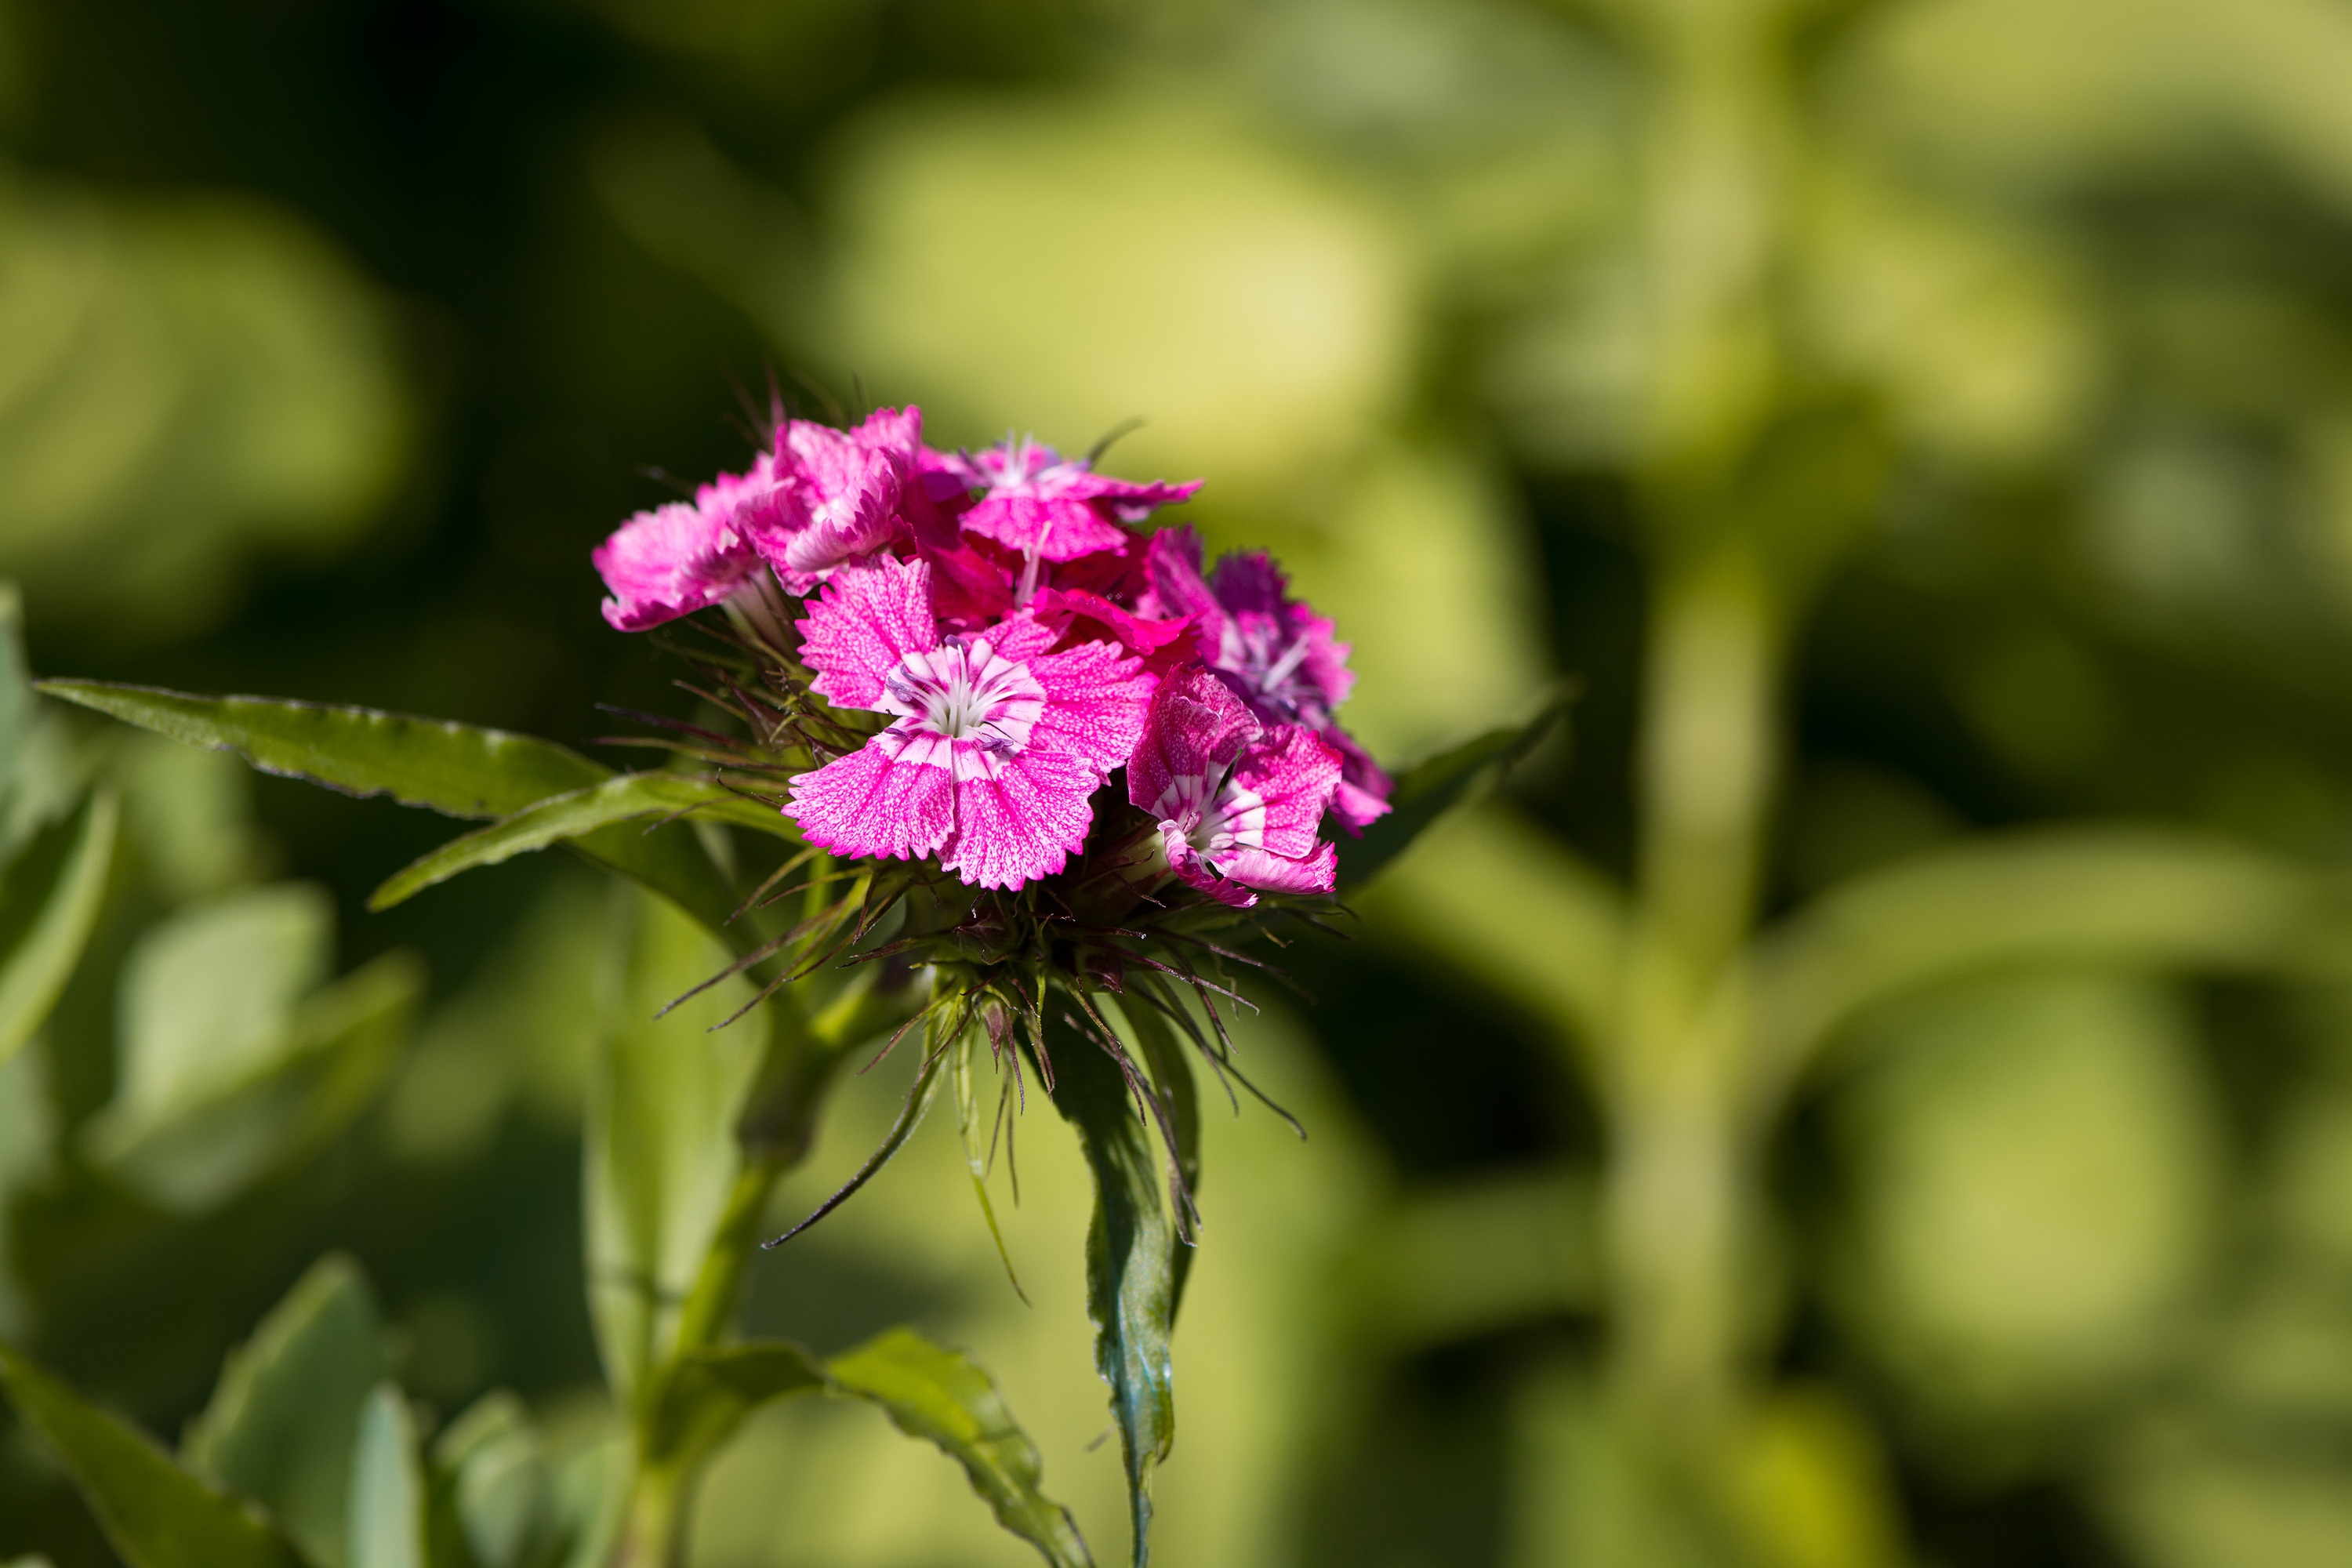
nature, blossom, plant, flower, petal, summer, green, botany, garden, pink, close, flora, wildflower, flowers, close up, carnation, flower garden, macro photography, flowering plant, small flower, sweet william, plant stem, land plant